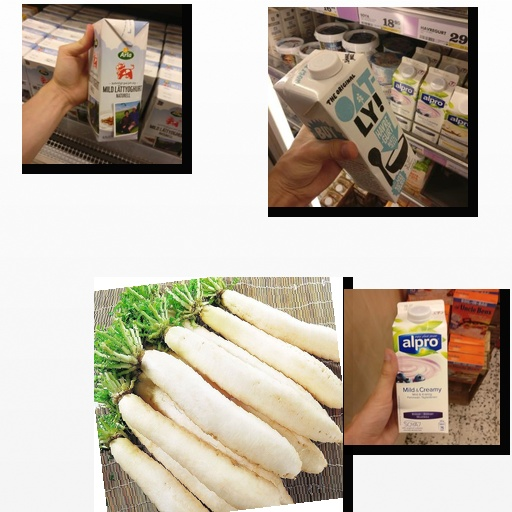
Food items: blueberry_soyghurt, natural_low_fat_yogurt, radish, oat_yogurt